Munich Residenz

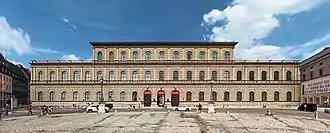
Munich Residenz, Königsbau (2014)

Today's building is from the time of King Ludwig I of Bavaria (1825–1848), who instructed his architect Leo von Klenze to extend the palace. Between 1825 and 1835 the King's building ("Königsbau") was constructed to the south in the style of the Florentine Palazzo Pitti. The building is 30 meters high.